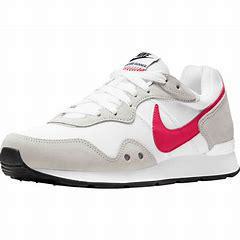
Brand: Nike
Model: Venture Runner